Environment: real
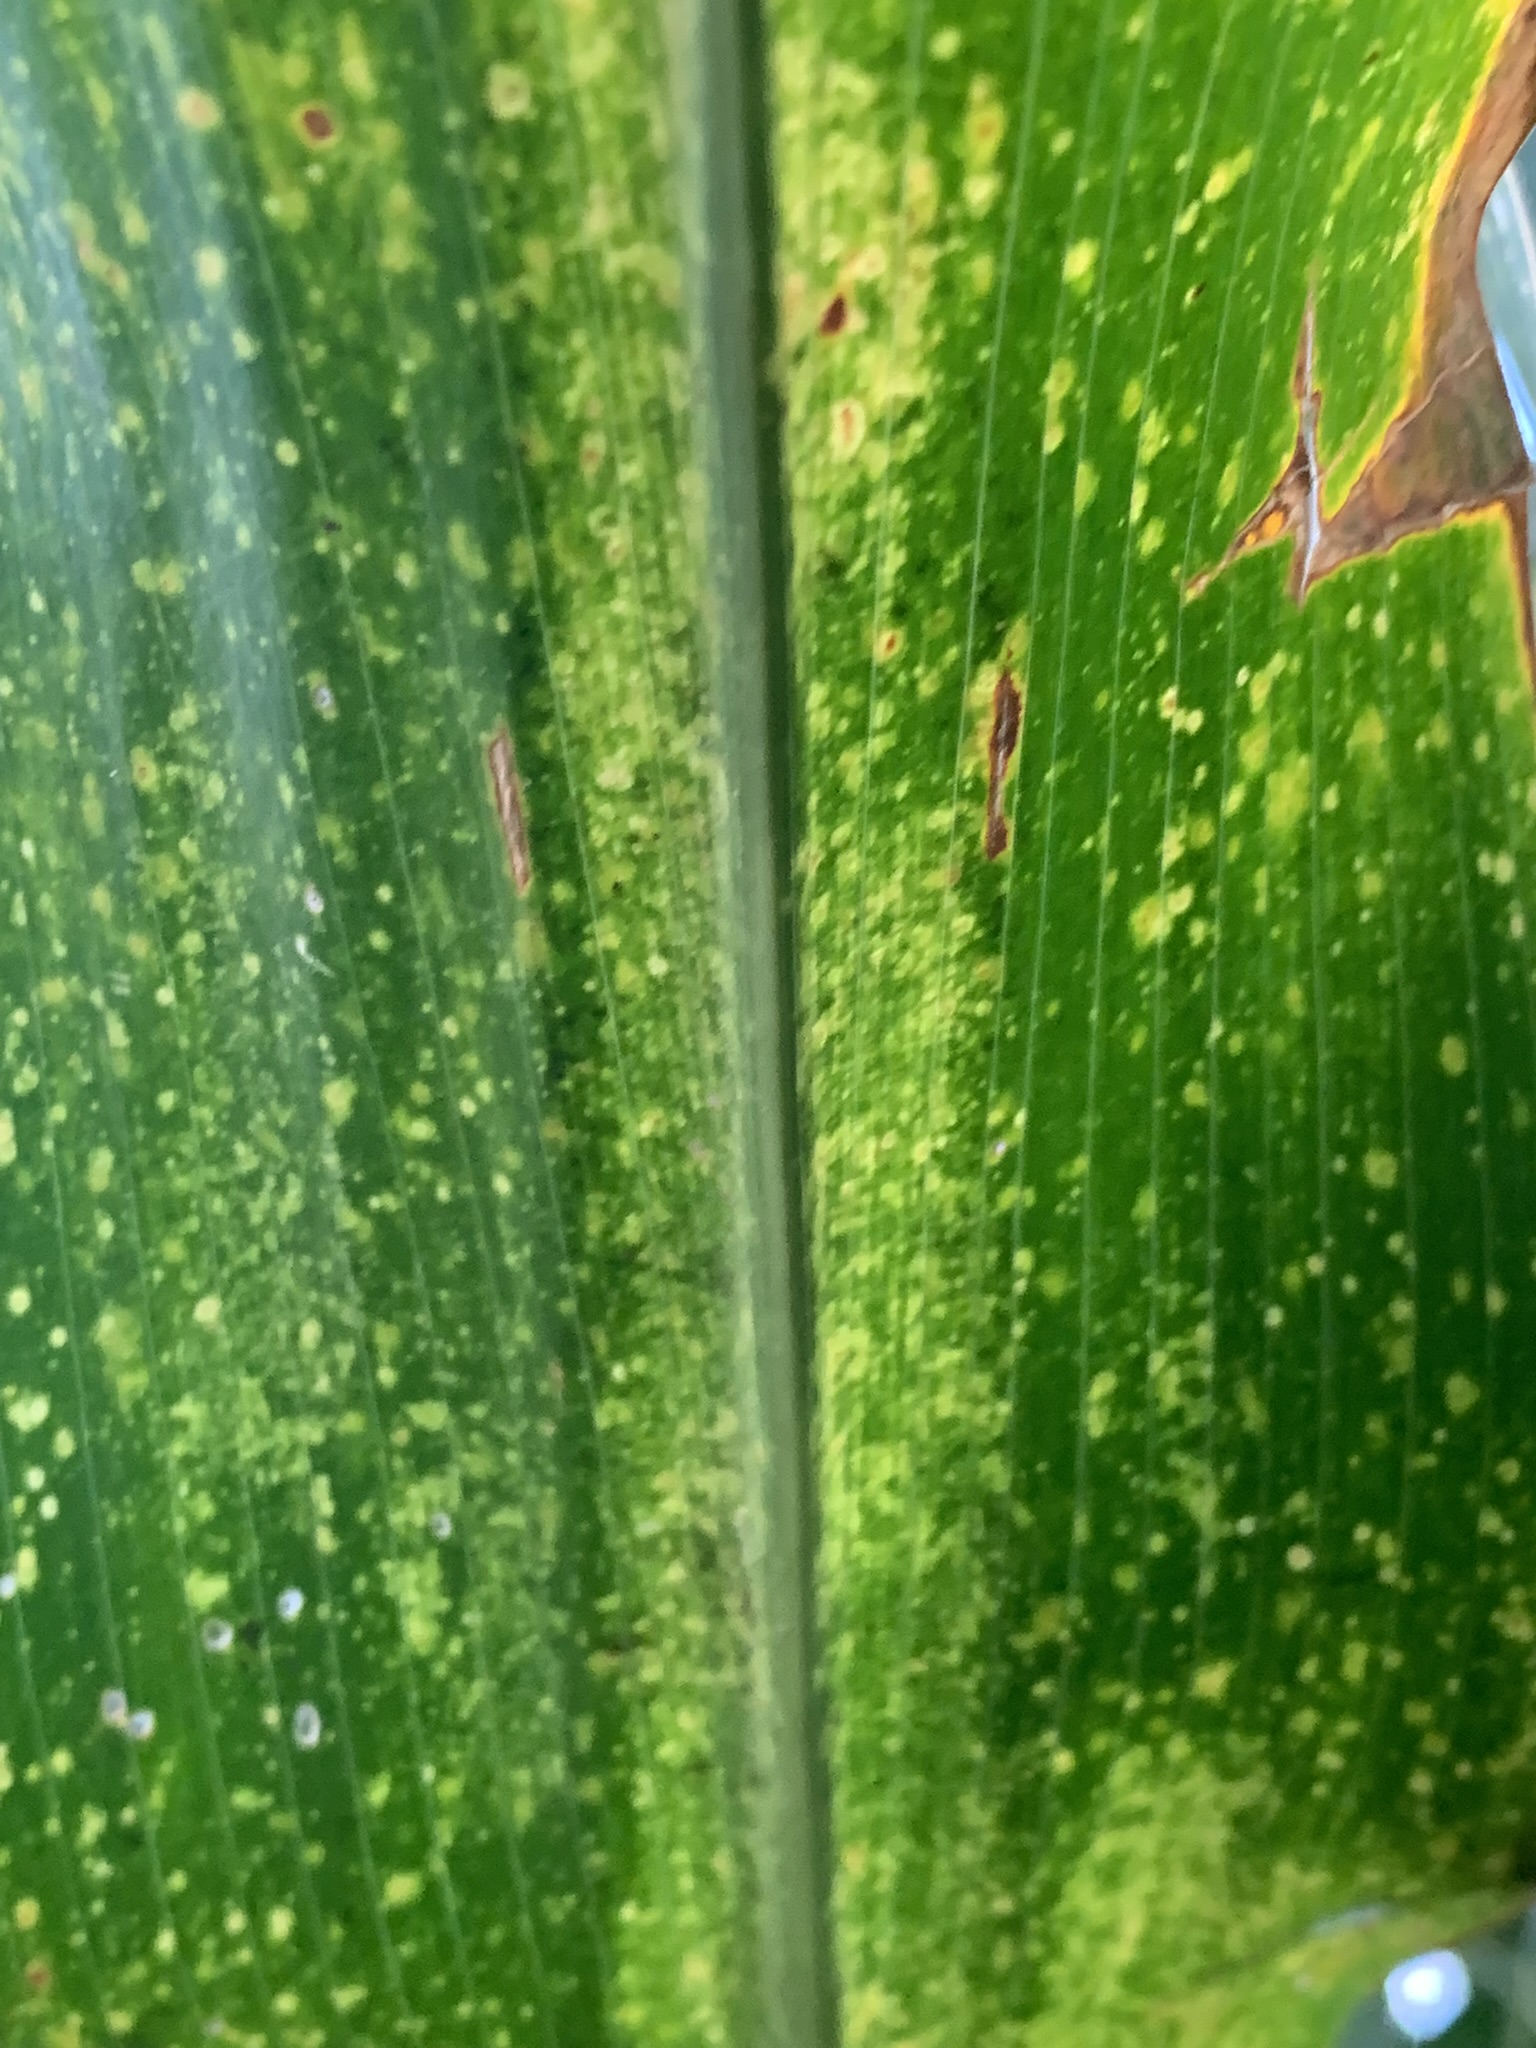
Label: lethal_necrosis